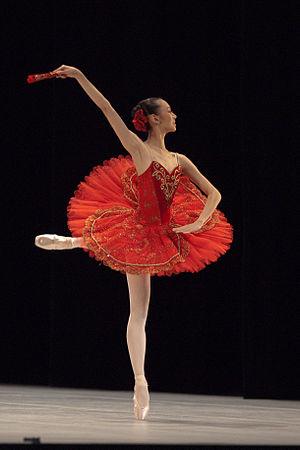
Variation extraite de Don Quichotte au Prix de Lausanne 2010. The making of this document was supported by Wikimedia CH. (Submit your project!) For all the files concerned, please see the category Supported by Wikimedia CH. العربية
Le tutu est le costume de scène de la danseuse classique. Apparu avec le ballet romantique, il comprend le tutu proprement dit, qui est une jupe faite de plusieurs rangées superposées de tulle, tarlatane ou mousseline très apprêtées, montée sur un empiècement décolleté ou corselet, et recouvrant une culotte courte appelée trousse.